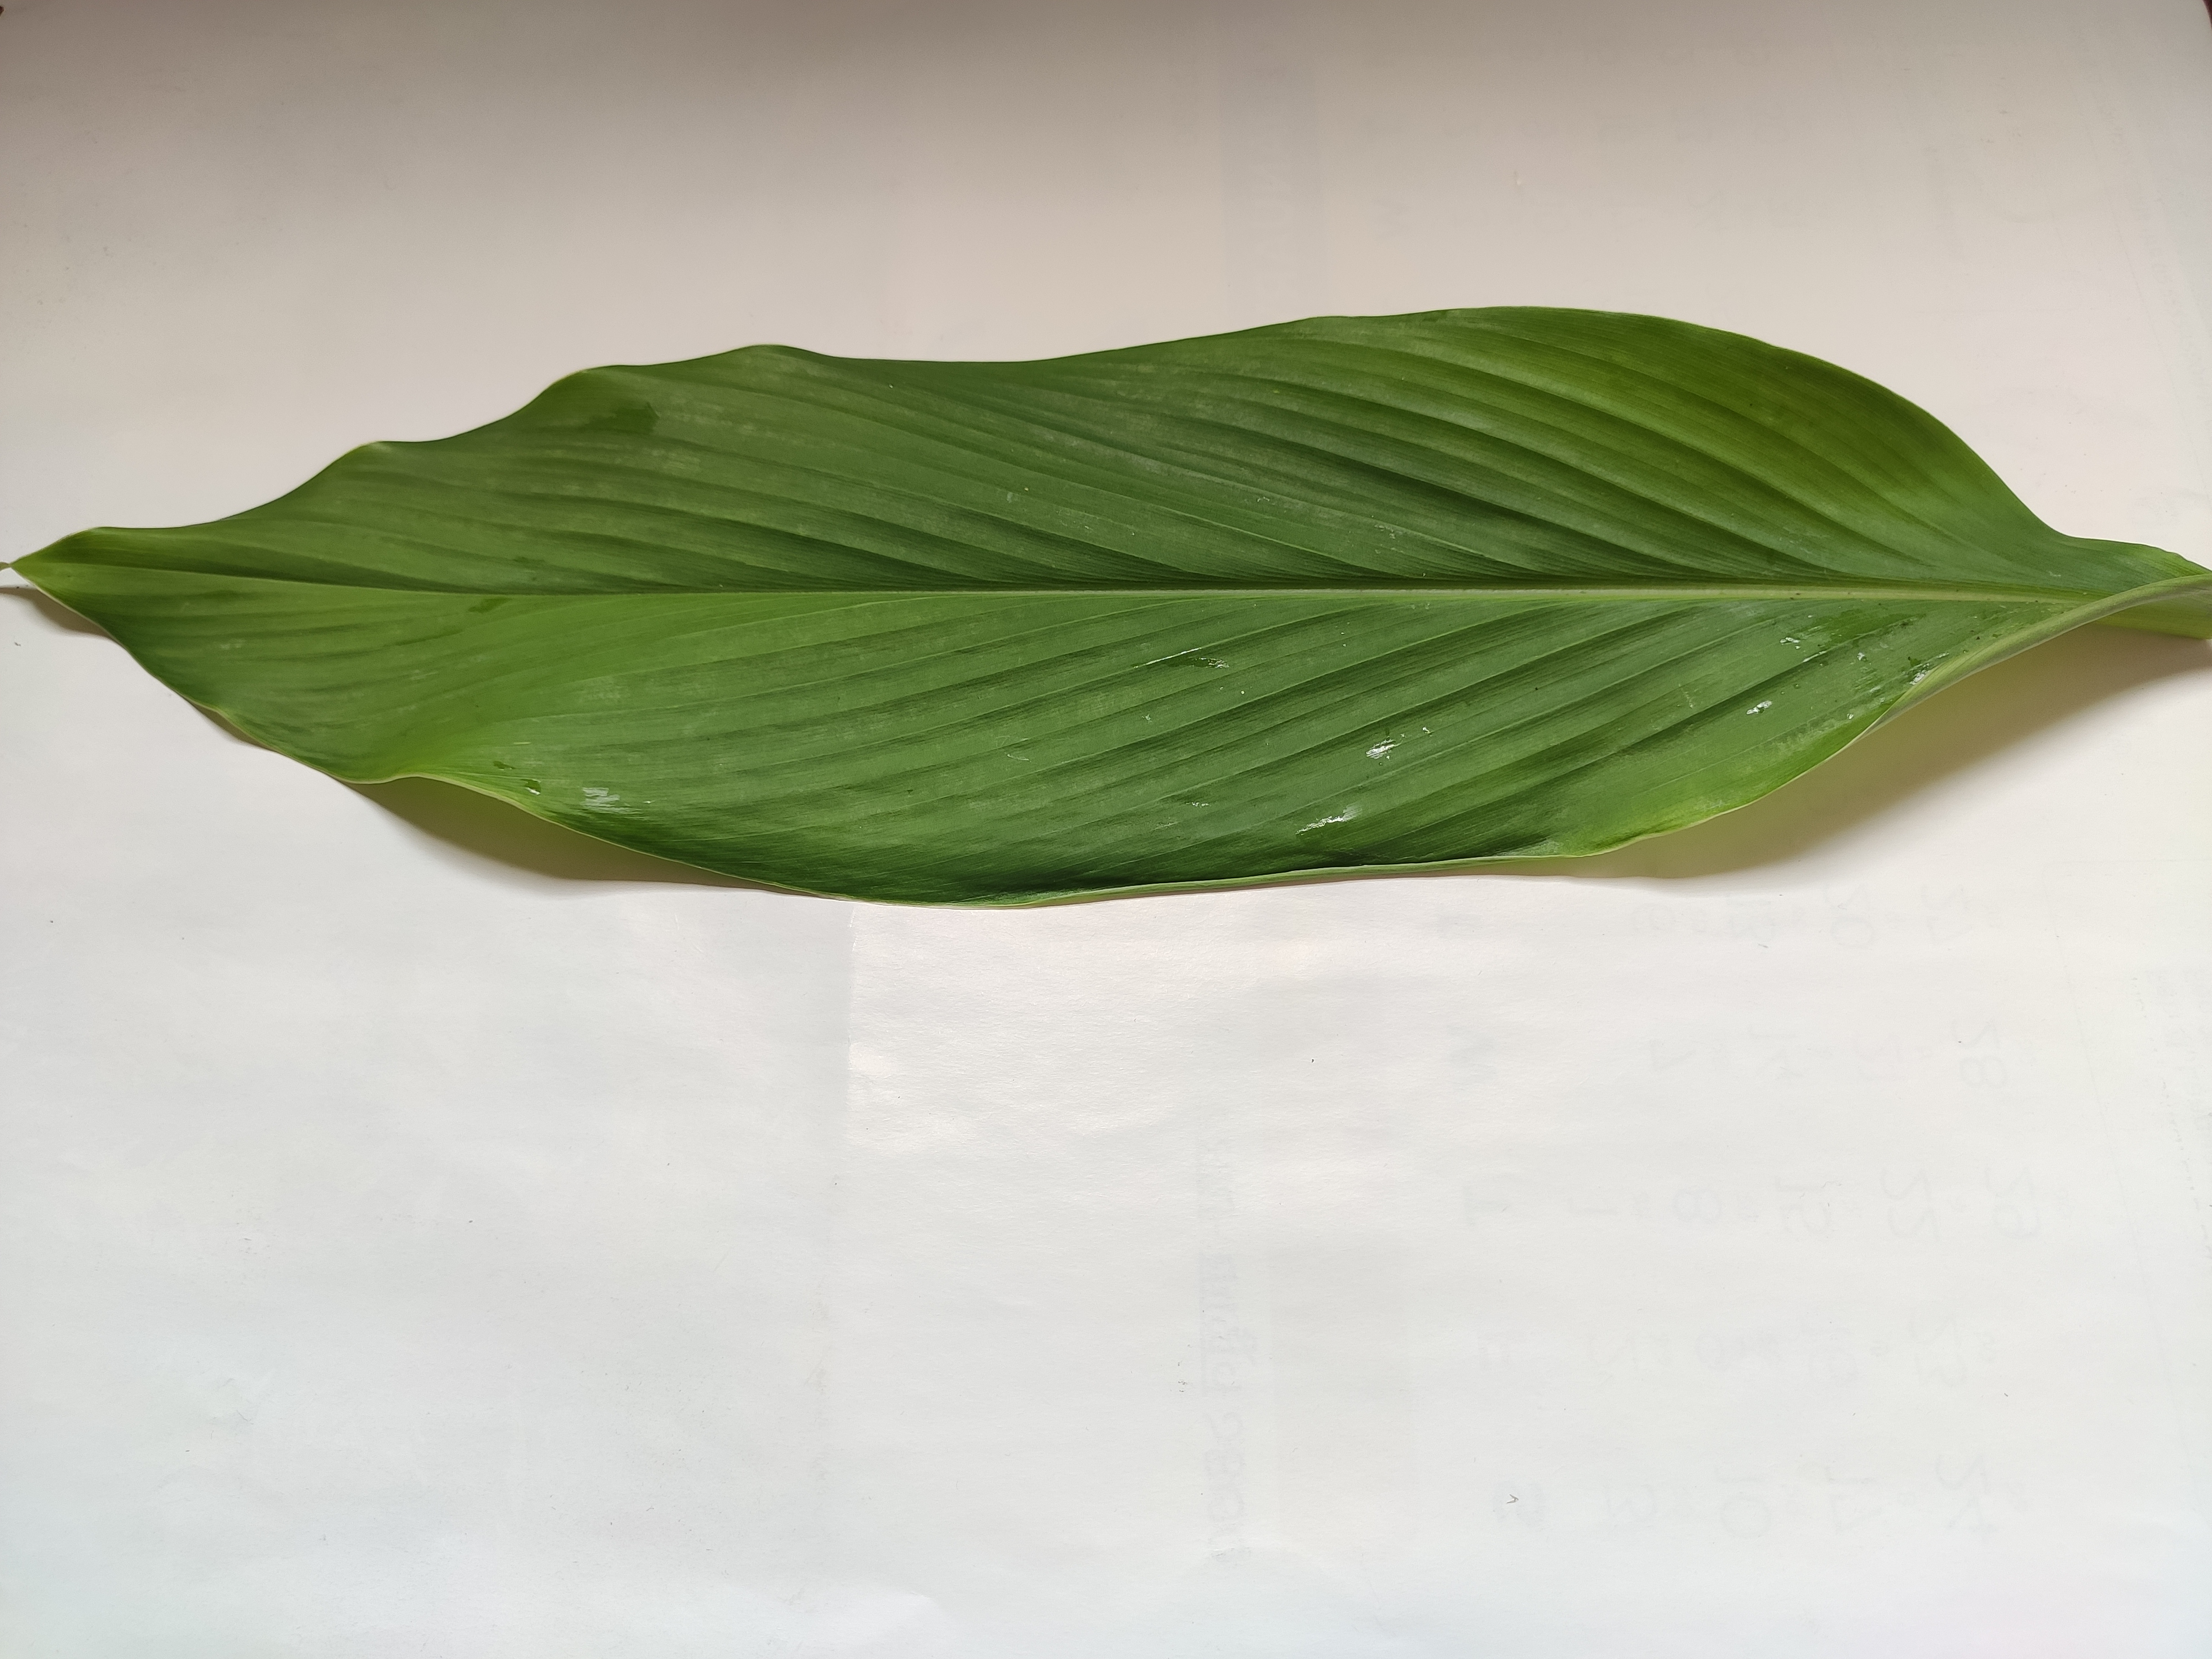
Label: Healthy_Leaf